International Exposition of Electricity

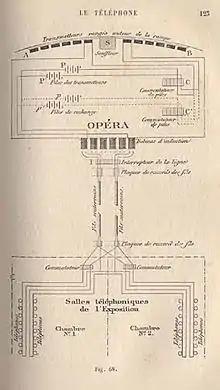
Using the described théâtrophone apparatus, visitors could hear the live opera two kilometres away in stereo.

Electric lighting with incandescent lamps was one of key developments on display at the exposition, with up to 2500 lamps used to light the venue. The lamps of Thomas Edison, St. George Lane-Fox, Hiram Maxim, and Joseph Swan were compared in extensive tests by a committee, including exposition juror William Crookes, to establish the most efficient lamp design. The conclusion was the high resistance Edison lamp was the most efficient, followed by the Lane-Fox, Swan, and Maxim lamps.